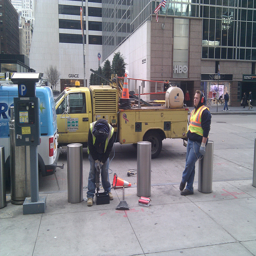
A couple of men dong road construction next to a parking meter.
A man jack hammering something as another man leans on a post.
The man is doing construction work while the other watches.
A city street with two workers on the side of the street and one is leaning against a steel post while the other is working.
a man is standing near a yellow truck